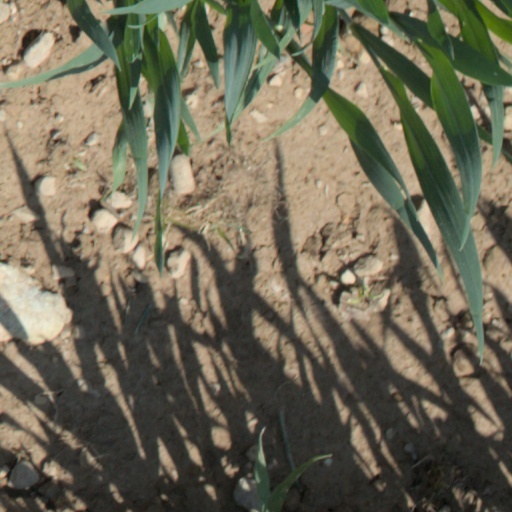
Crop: wheat